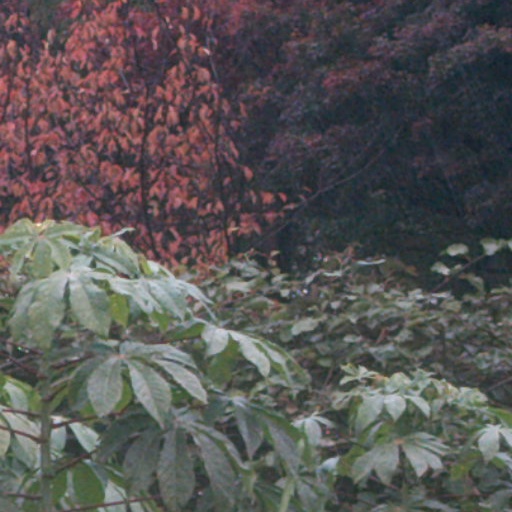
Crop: cassava